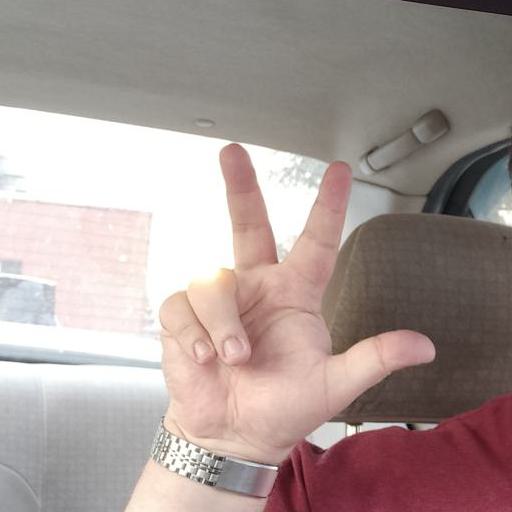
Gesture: three2